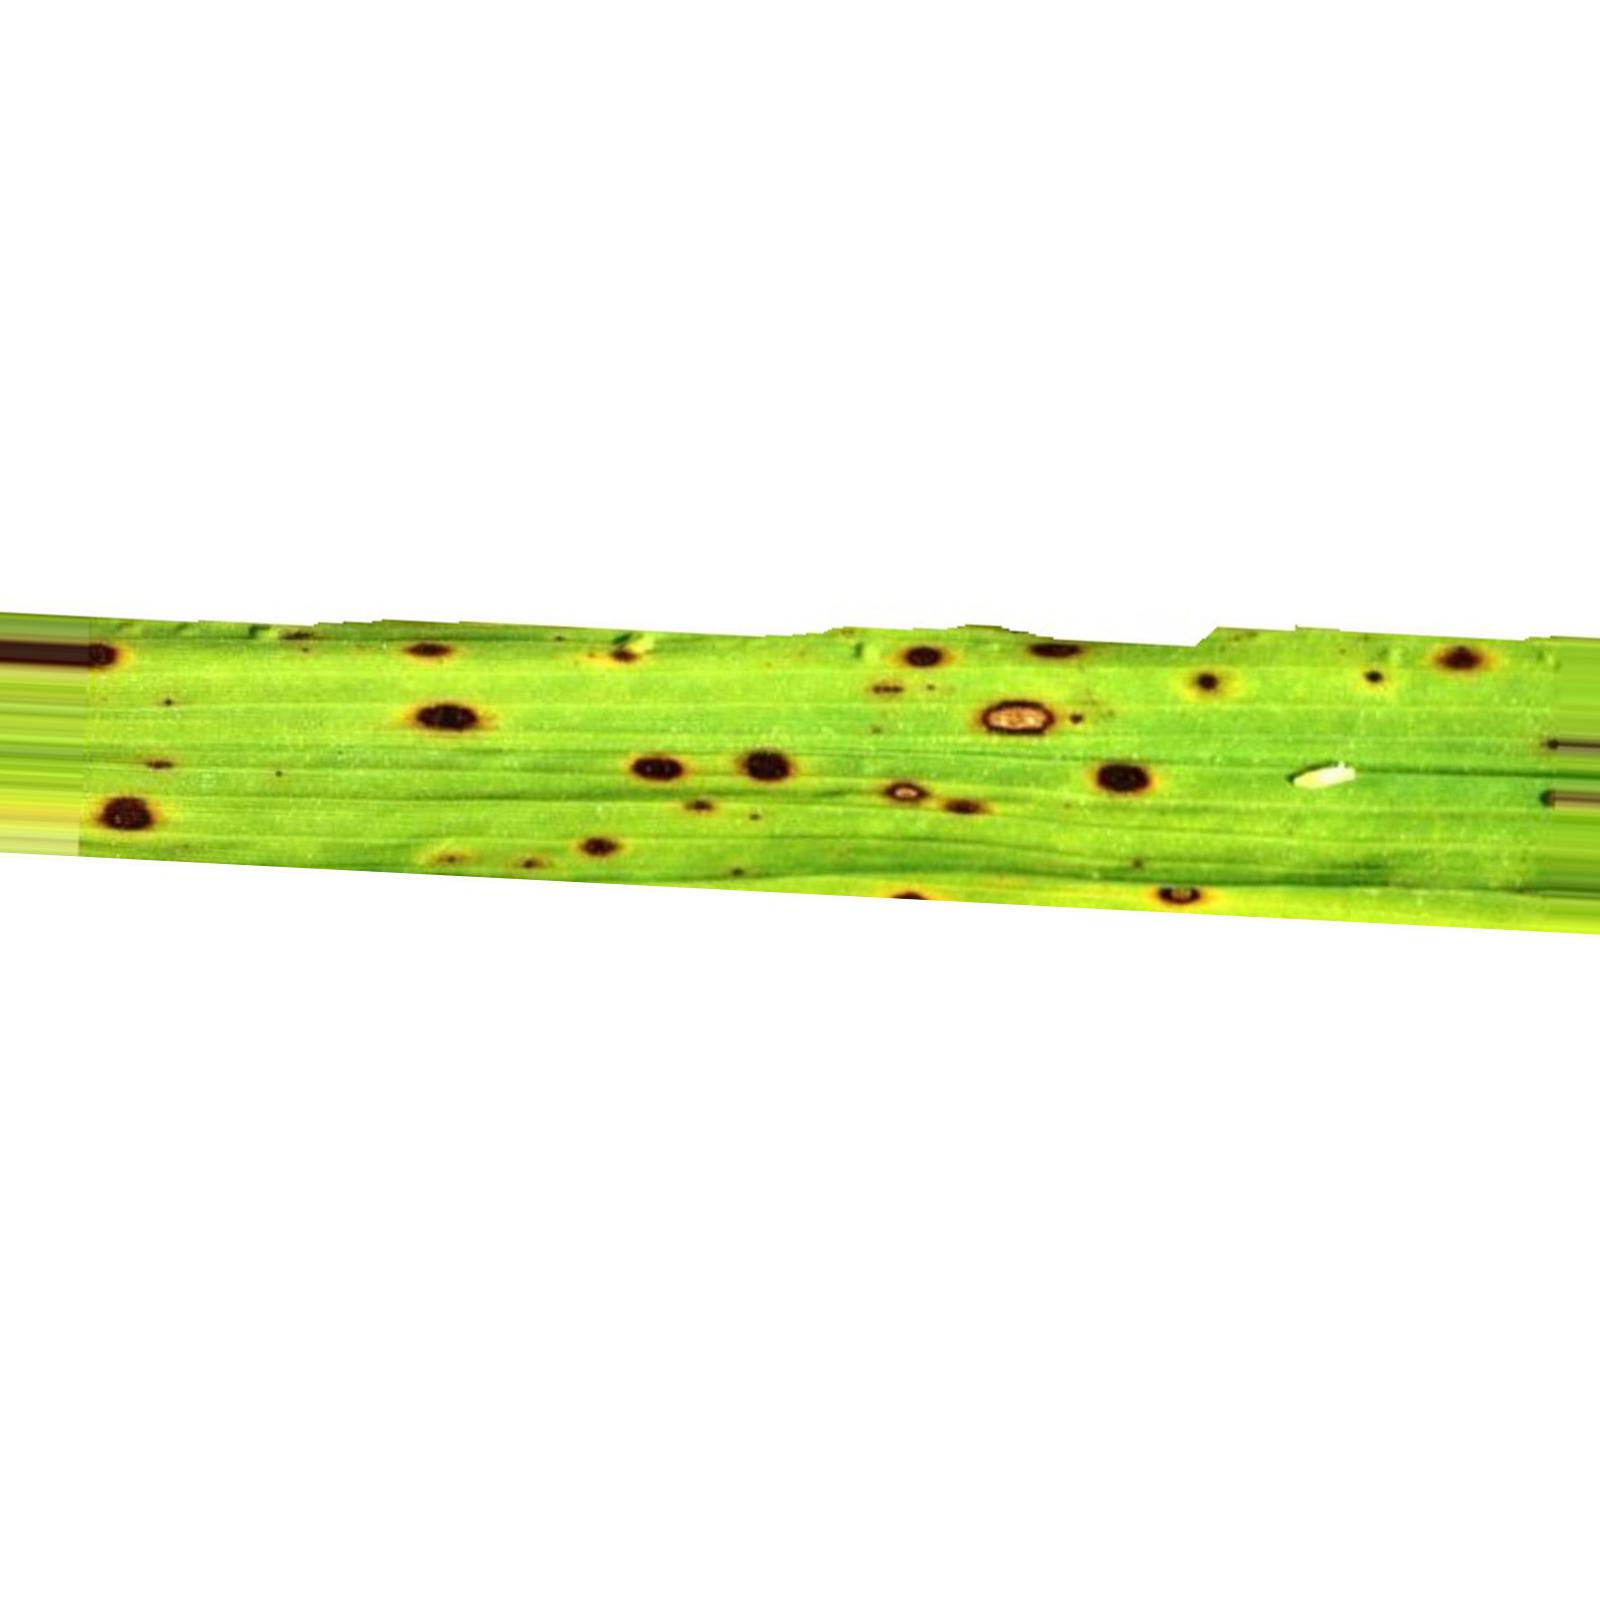
Nhãn: Bệnh Đốm Nâu ( Brown spot )